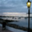
Label: lamp